Legally Blonde

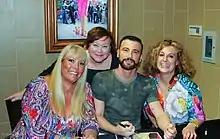
Karen McCullah Lutz, Robert Luketic and Kirsten Smith pose with a fan at a screening of "Legally Blonde" in 2016.

Amanda Brown published "Legally Blonde" in 2001, basing it upon her real life experiences as a blonde attending Stanford Law School, while being obsessed with fashion and beauty, reading "Elle" magazine, and frequently clashing with the personalities of her peers.